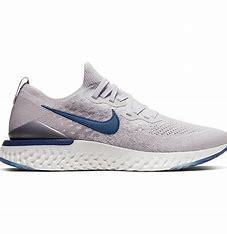
Brand: Nike
Model: Epic React Flyknit 2